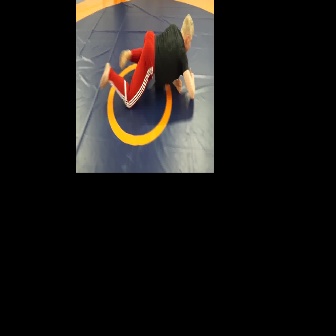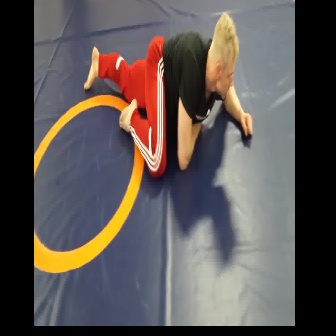
  Please identify the target specified by the bounding box [99,13,195,108] in the first image and locate it in the second image. Return the coordinates in [x_min,y_min,x_max,y_max] format.
Answer: [83,9,252,178]